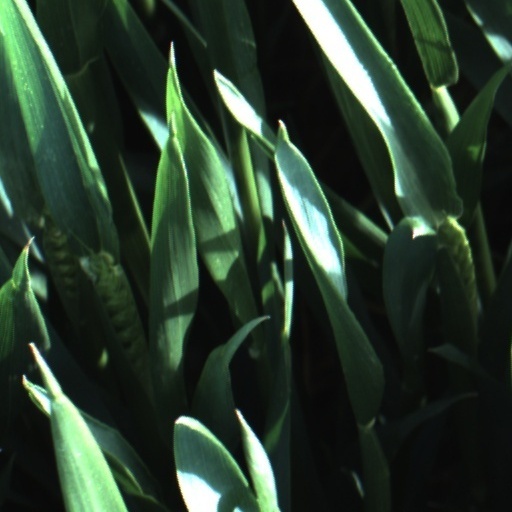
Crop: wheat